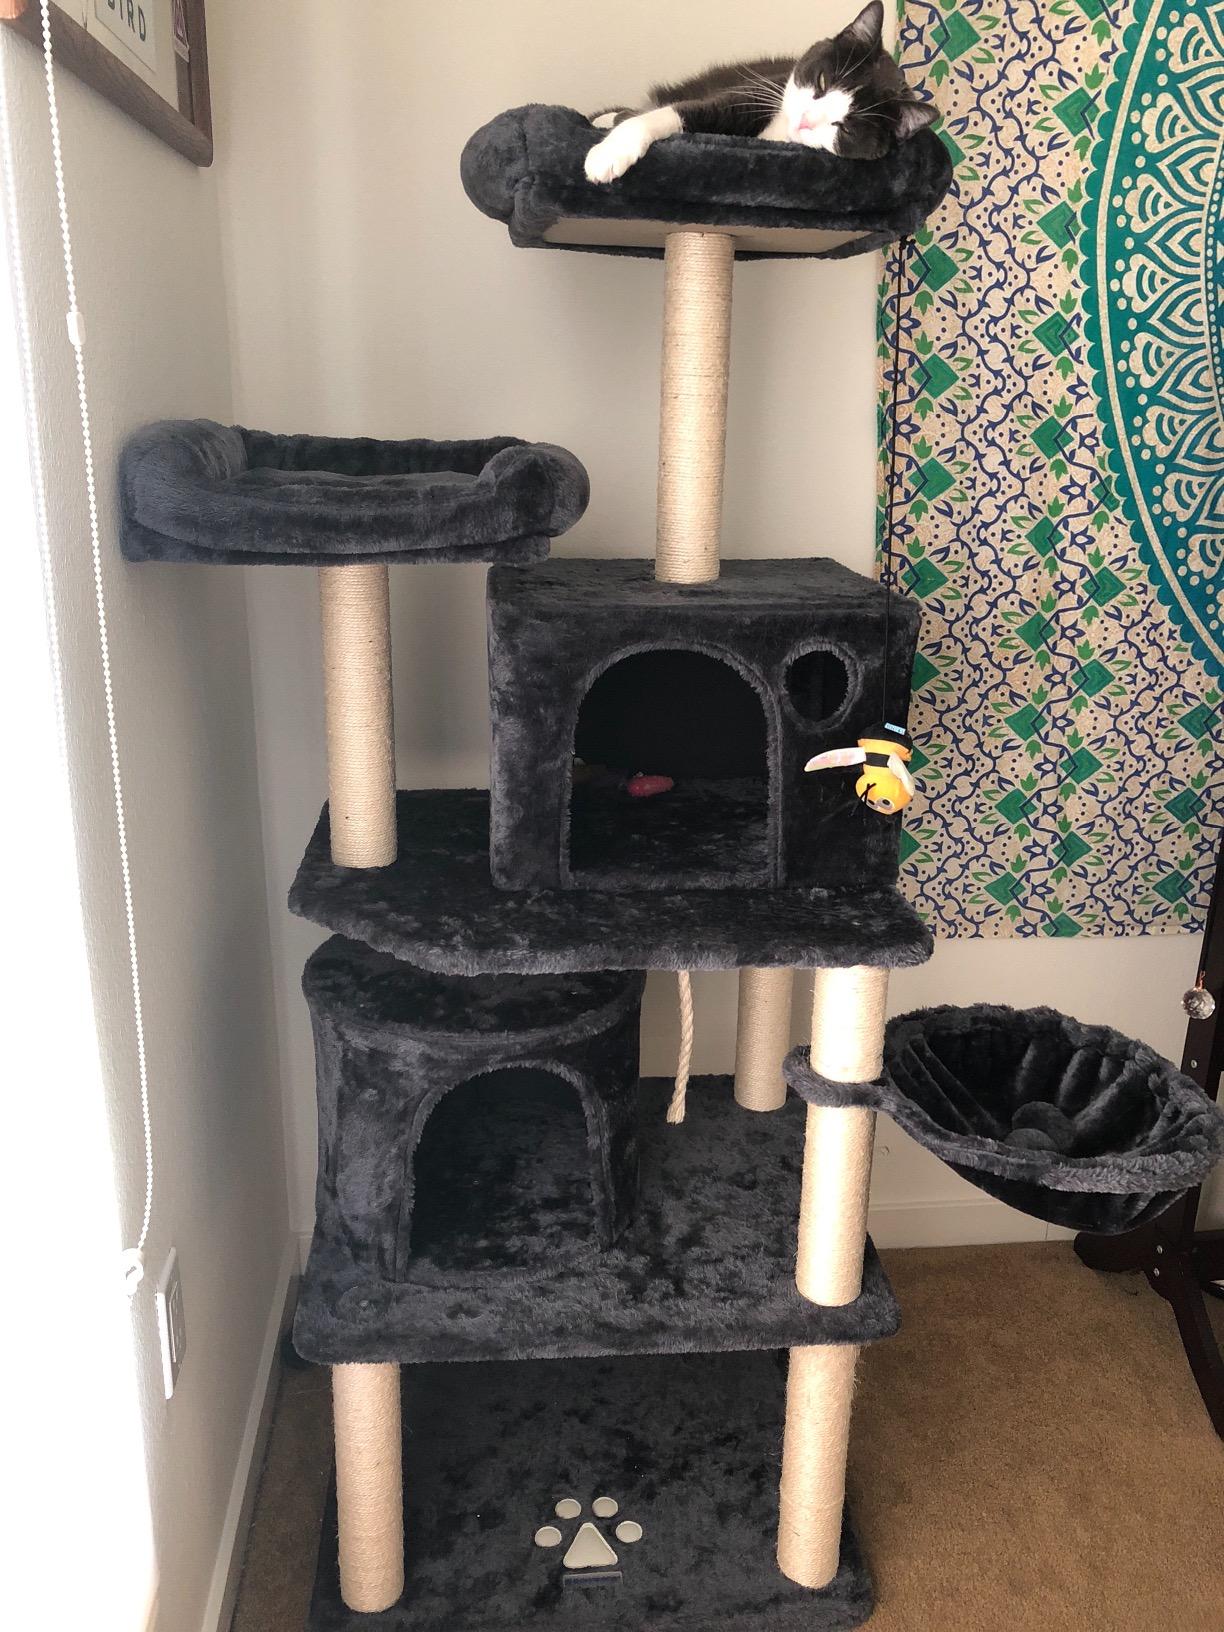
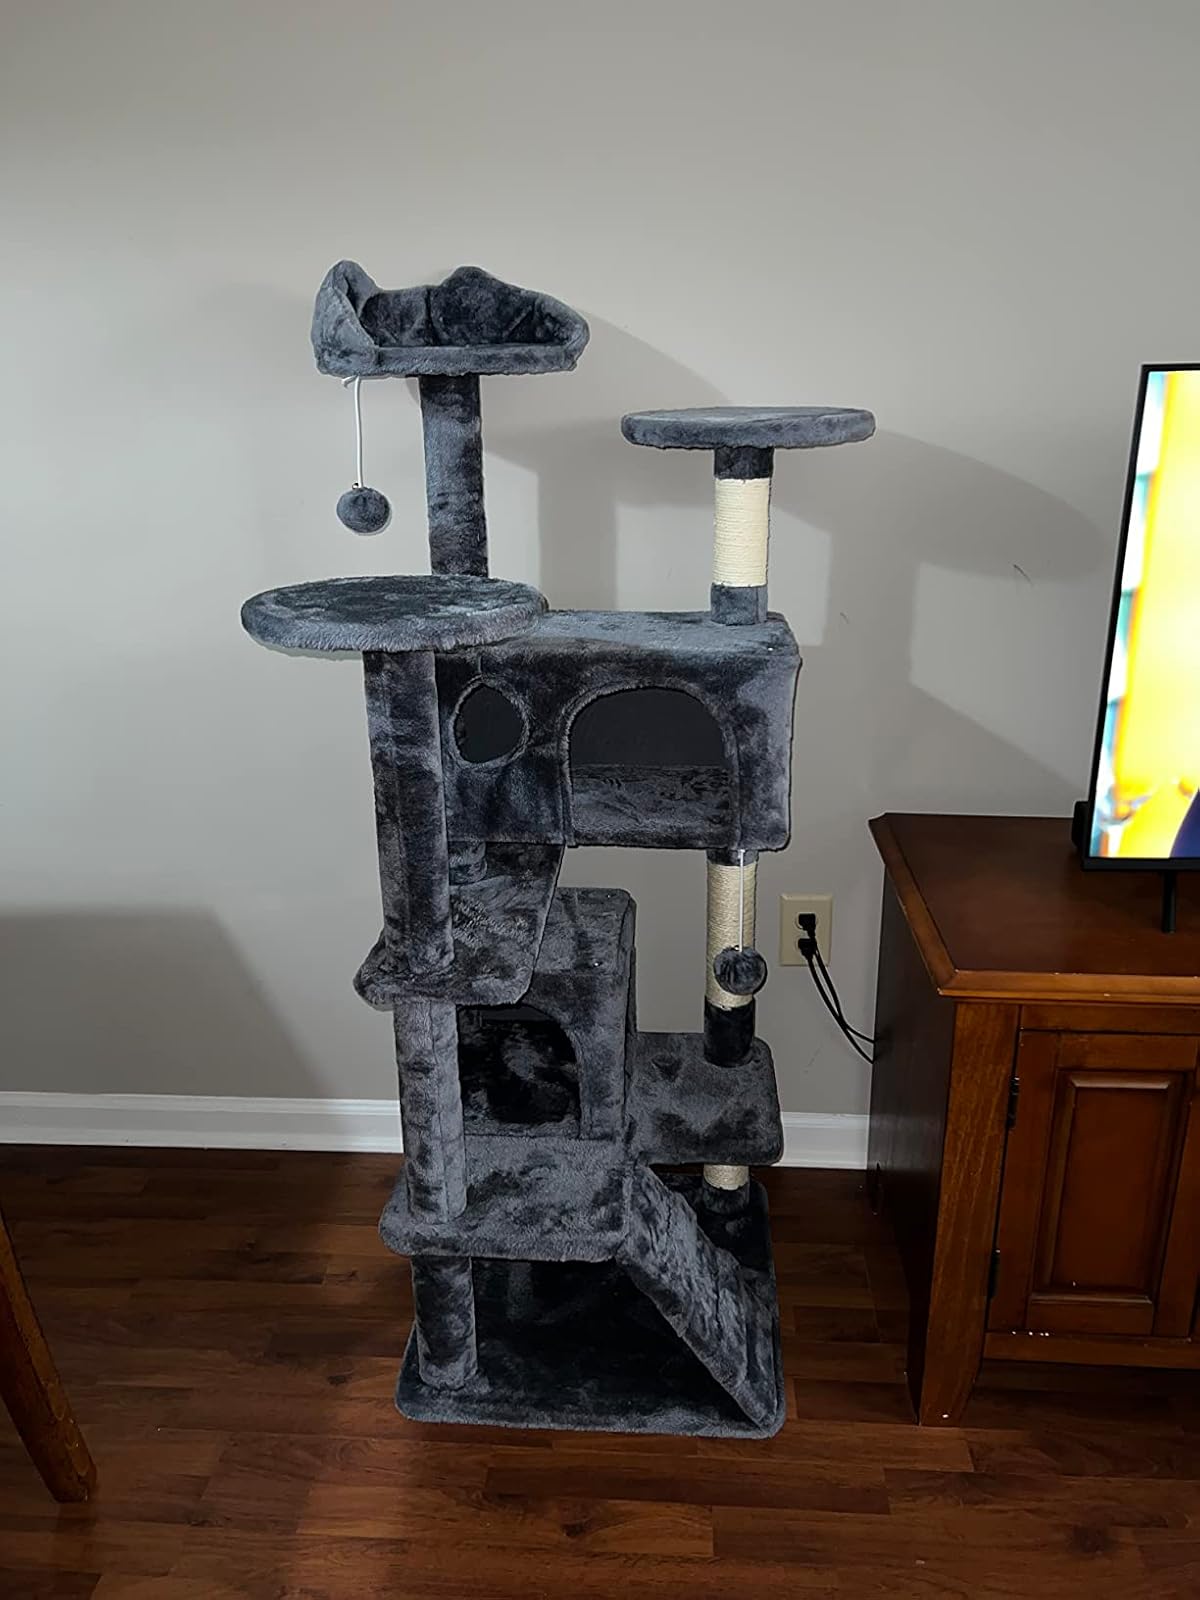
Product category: items_cat tree
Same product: no